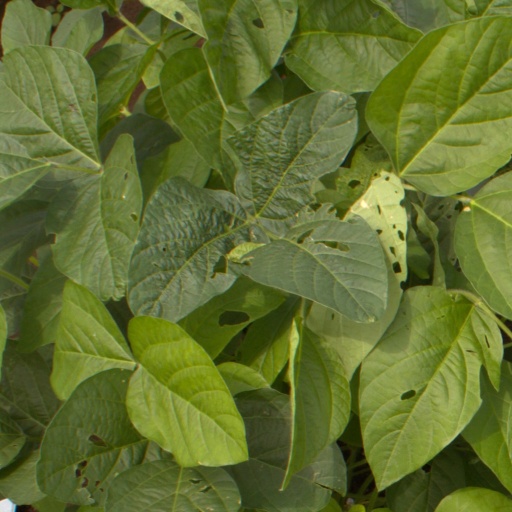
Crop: soybean